Mount Cheeseman

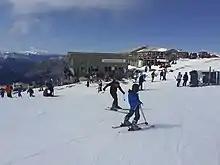
Mount Cheeseman base building (left) and the Snowline Lodge (right). (2021)

There is accommodation for 68 people in the onsite Snowline Lodge, and for 38 in the nearby Forest Lodge.